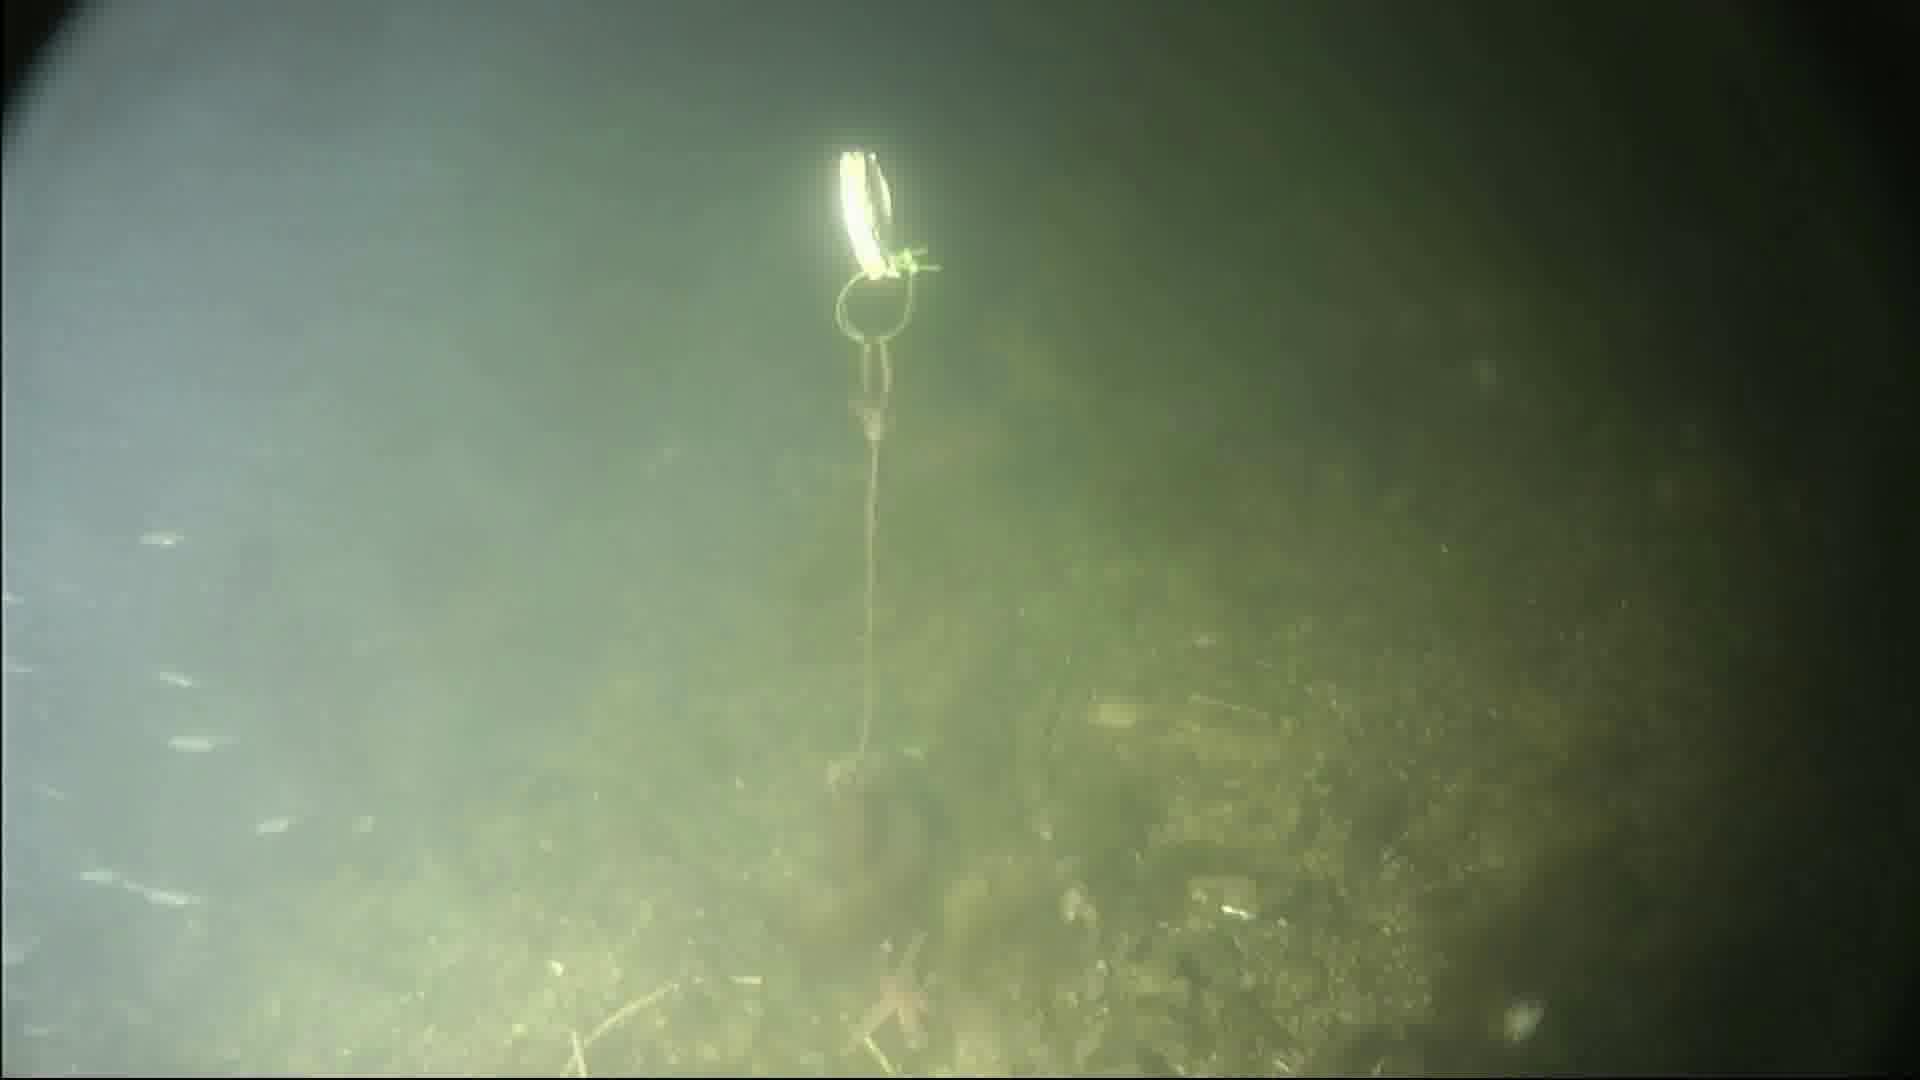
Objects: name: small_fish
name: starfish
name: crab